Nakahara Chūya Memorial Museum

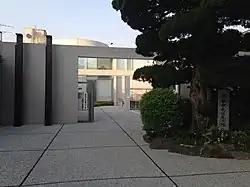

is a museum dedicated to the life and works of poet Nakahara Chūya in Yamaguchi, Yamaguchi Prefecture, Japan. Located on the site of his birthplace (other than for a storehouse and "chashitsu", the original buildings were destroyed by fire in 1972), the museum opened in 1994. The museum was in 1998 selected among the by the then Ministry of Construction.